Moʻtabar Tojiboyeva

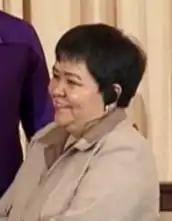
Tojiboyeva in 2009

Moʻtabar Tojiboyeva Ibragimovna (Uzbek Cyrillic: Мўтабар Тожибоева; born 25 August 1962) is an Uzbek independent journalist and human rights activist. She is a founder of the International Human Rights Organization "Fiery Hearts Club". Tojiboyeva monitored human rights implementation and carried out journalist investigations. She participated in investigative actions and judicial trials as a defense counsel and authorized representative in Uzbekistan.